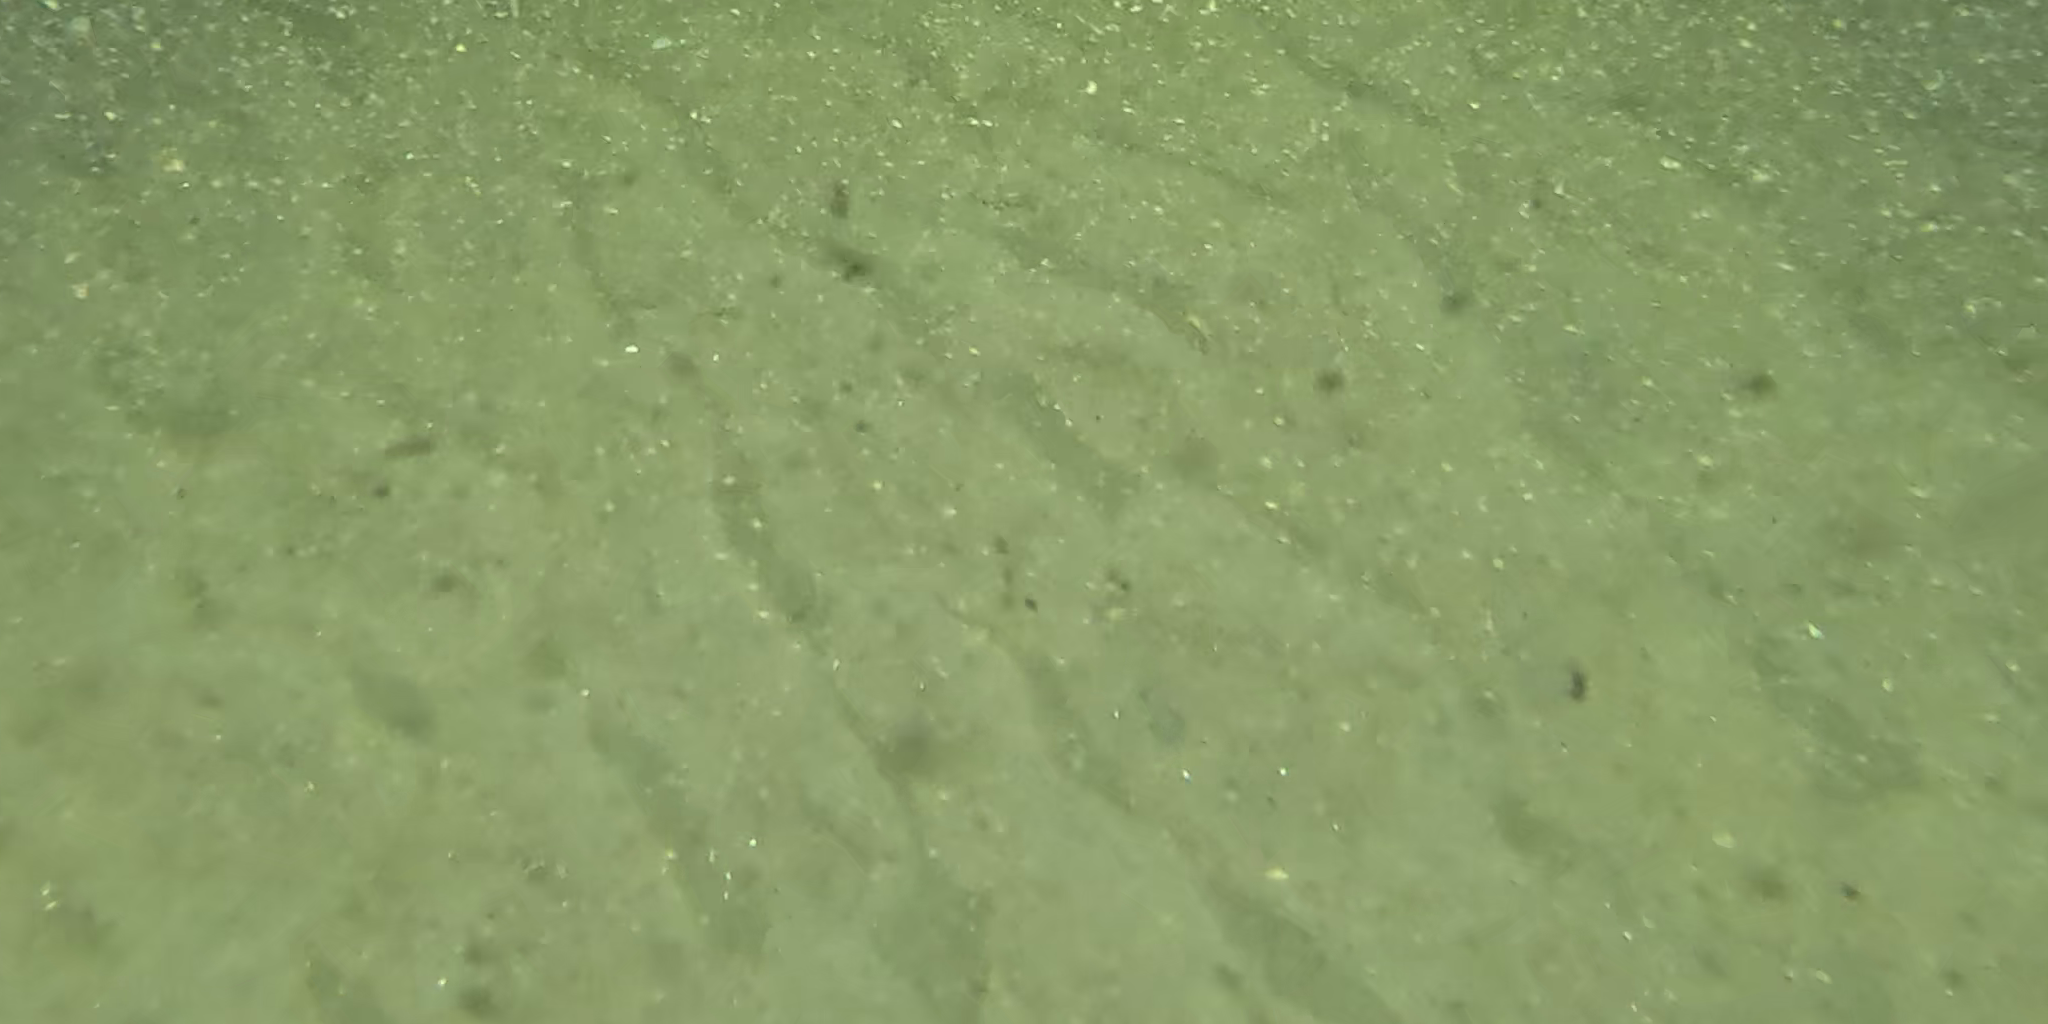
Seabed habitat: sand